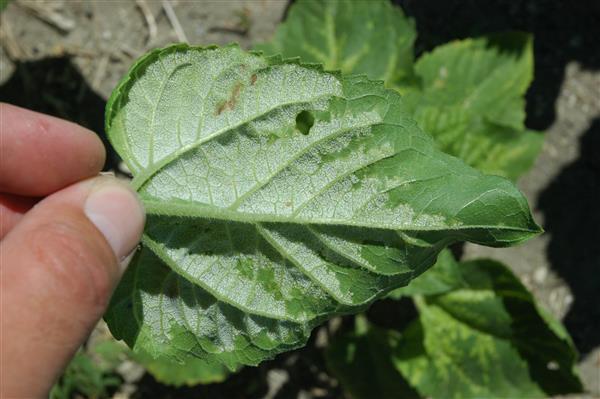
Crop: cherry
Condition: powdery_mildew